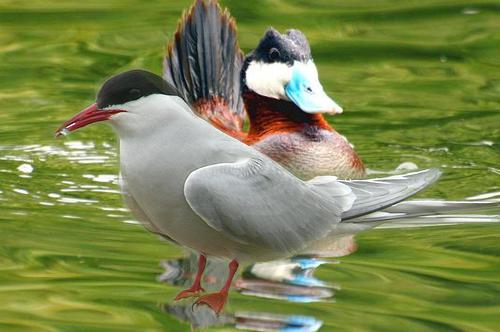
Bird species: Artic_Tern
Bird type: waterbird
Background: water